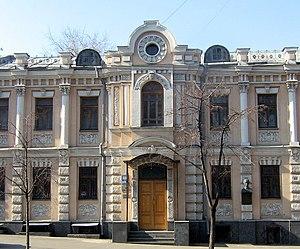
Nikolai Gordenin est un architecte russe, auteur d'un grand nombre de projets et de reconstructions de maisons et d'églisesà Kiev et dans la province de Kiev.